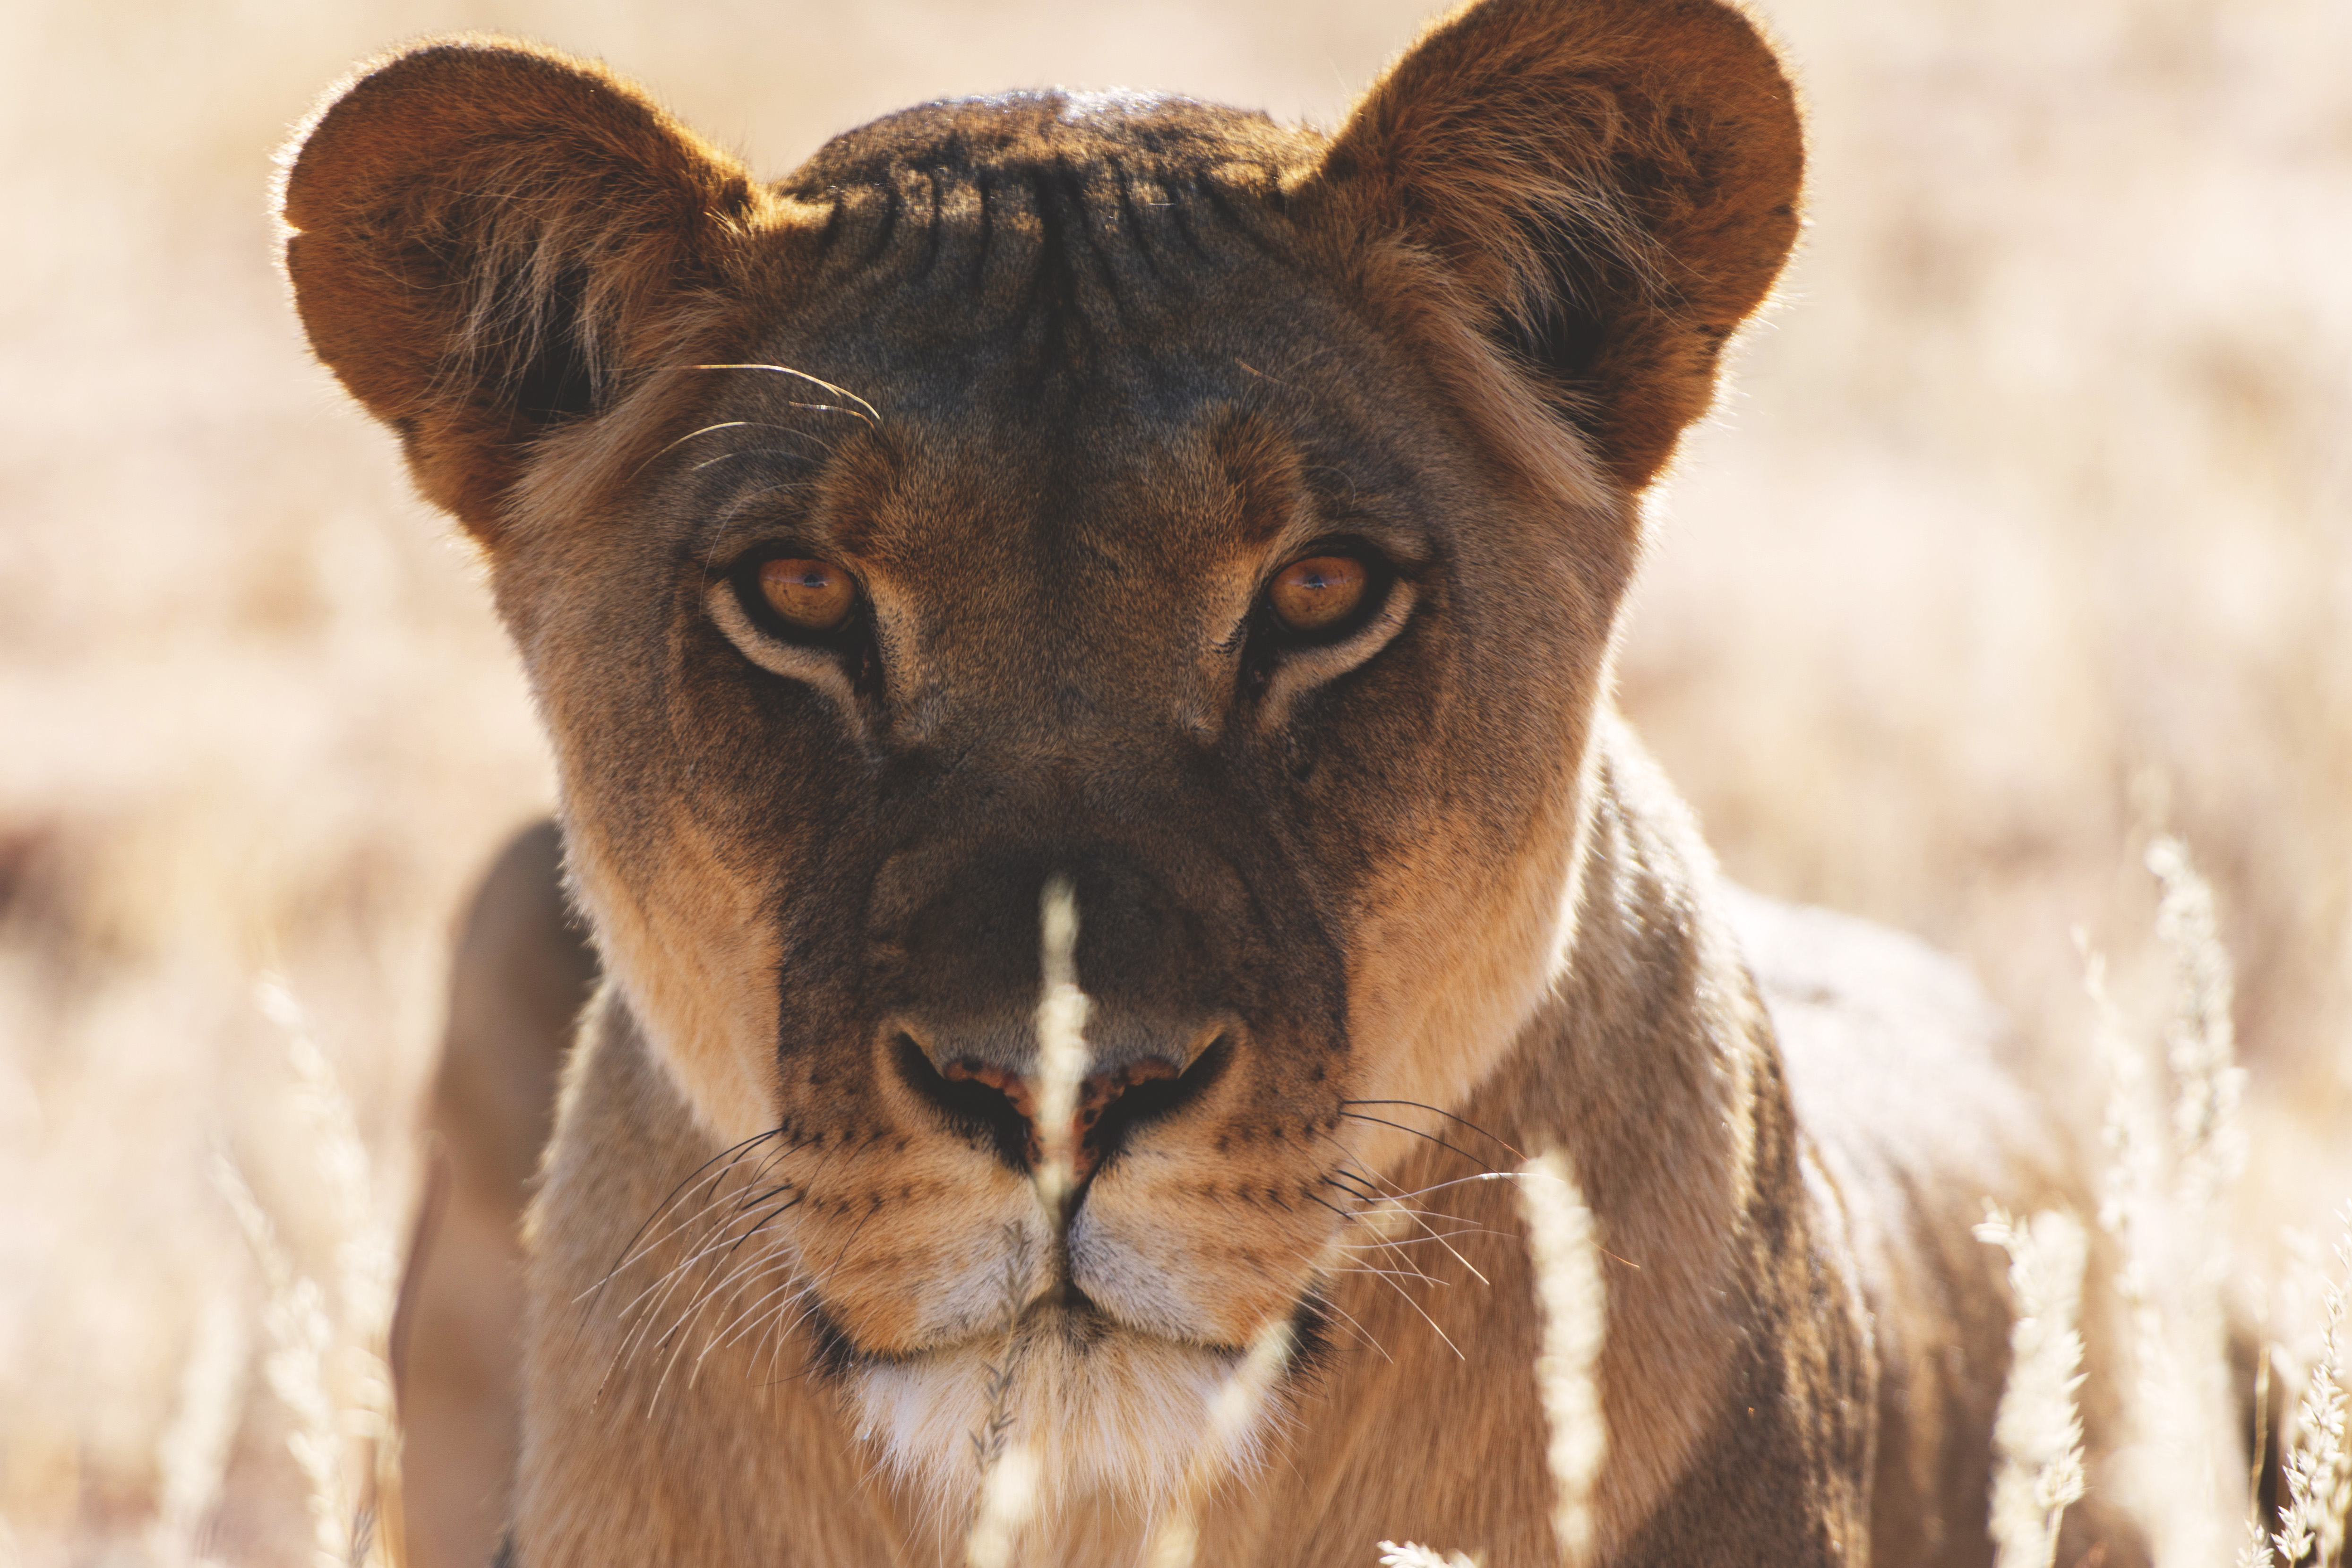
mammal, vertebrate, wildlife, terrestrial animal, lion, felidae, big cats, snout, carnivore, nose, eye, whiskers, safari, close up, fur, adaptation, puma, fawn, ear, grassland